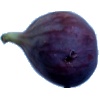
Label: fig